Cades Pond culture

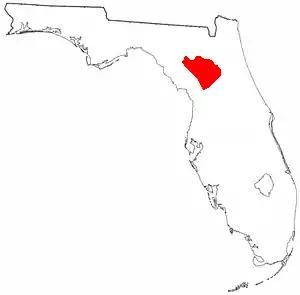
Approximate area of the Cades Pond culture region

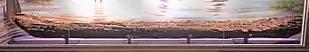
1,500-year-old Cades Pond dugout canoe on display in lobby of Matheson Museum

The Cades Pond culture is defined as a Middle Woodland Southeast period archaeological culture in north-central Florida, dating from around 100 to 600 CE.